Sōjōbō

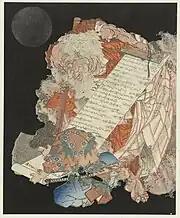

In the tenth and eleventh centuries, de Visser says that "tengu" were thought to be "a mountain demon" that caused trouble in the human world. In stories from this period, "tengu" were portrayed as enemies of Buddhism. Later, "tengu" were no longer seen as enemies of Buddhism specifically, but were portrayed as wanting to "throw the whole word into disorder". According to de Visser, the reason Sōjōbō trains Yoshitsune in martial arts is to start a war.